Thomas Leaming House

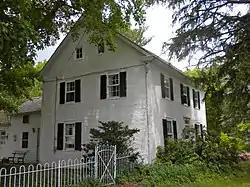
Thomas Leaming House in 2010.

Thomas Leaming House is located in Middle Township, Cape May County, New Jersey, United States. The house was built in 1706 and was added to the National Register of Historic Places on August 1, 1997.